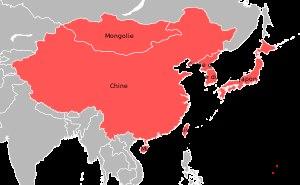
La Coupe d'Asie de l'Est de football 2008 est la 3ᵉ édition de la compétition de football opposant les équipes des pays et territoires situés en Asie de l'Est. Elle est organisée par la Fédération de football d'Asie de l'Est.
La Coupe d'Asie de l'Est de football 2019 est la 8ᵉ édition de la compétition de football opposant les équipes des pays et territoires situés en Asie de l'Est. Elle est organisée par la Fédération de football d'Asie de l'Est.
La Coupe d'Asie de l'Est de football 2010 est la 4ᵉ édition de la compétition de football opposant les équipes des pays et territoires situés en Asie de l'Est. Elle est organisée par la Fédération de football d'Asie de l'Est.
La Coupe d'Asie de l'Est de football 2015 est la 6ᵉ édition de la compétition de football opposant les équipes des pays et territoires situés en Asie de l'Est. Elle est organisée par la Fédération de football d'Asie de l'Est.
La Coupe d'Asie de l'Est de football 2017 est la 7ᵉ édition de la compétition de football opposant les équipes des pays et territoires situés en Asie de l'Est. Elle est organisée par la Fédération de football d'Asie de l'Est.
La Fédération de football d'Asie de l'Est, ou East Asian Football Federation, est une fédération internationale de football regroupant des fédérations nationales d'Asie de l'Est.